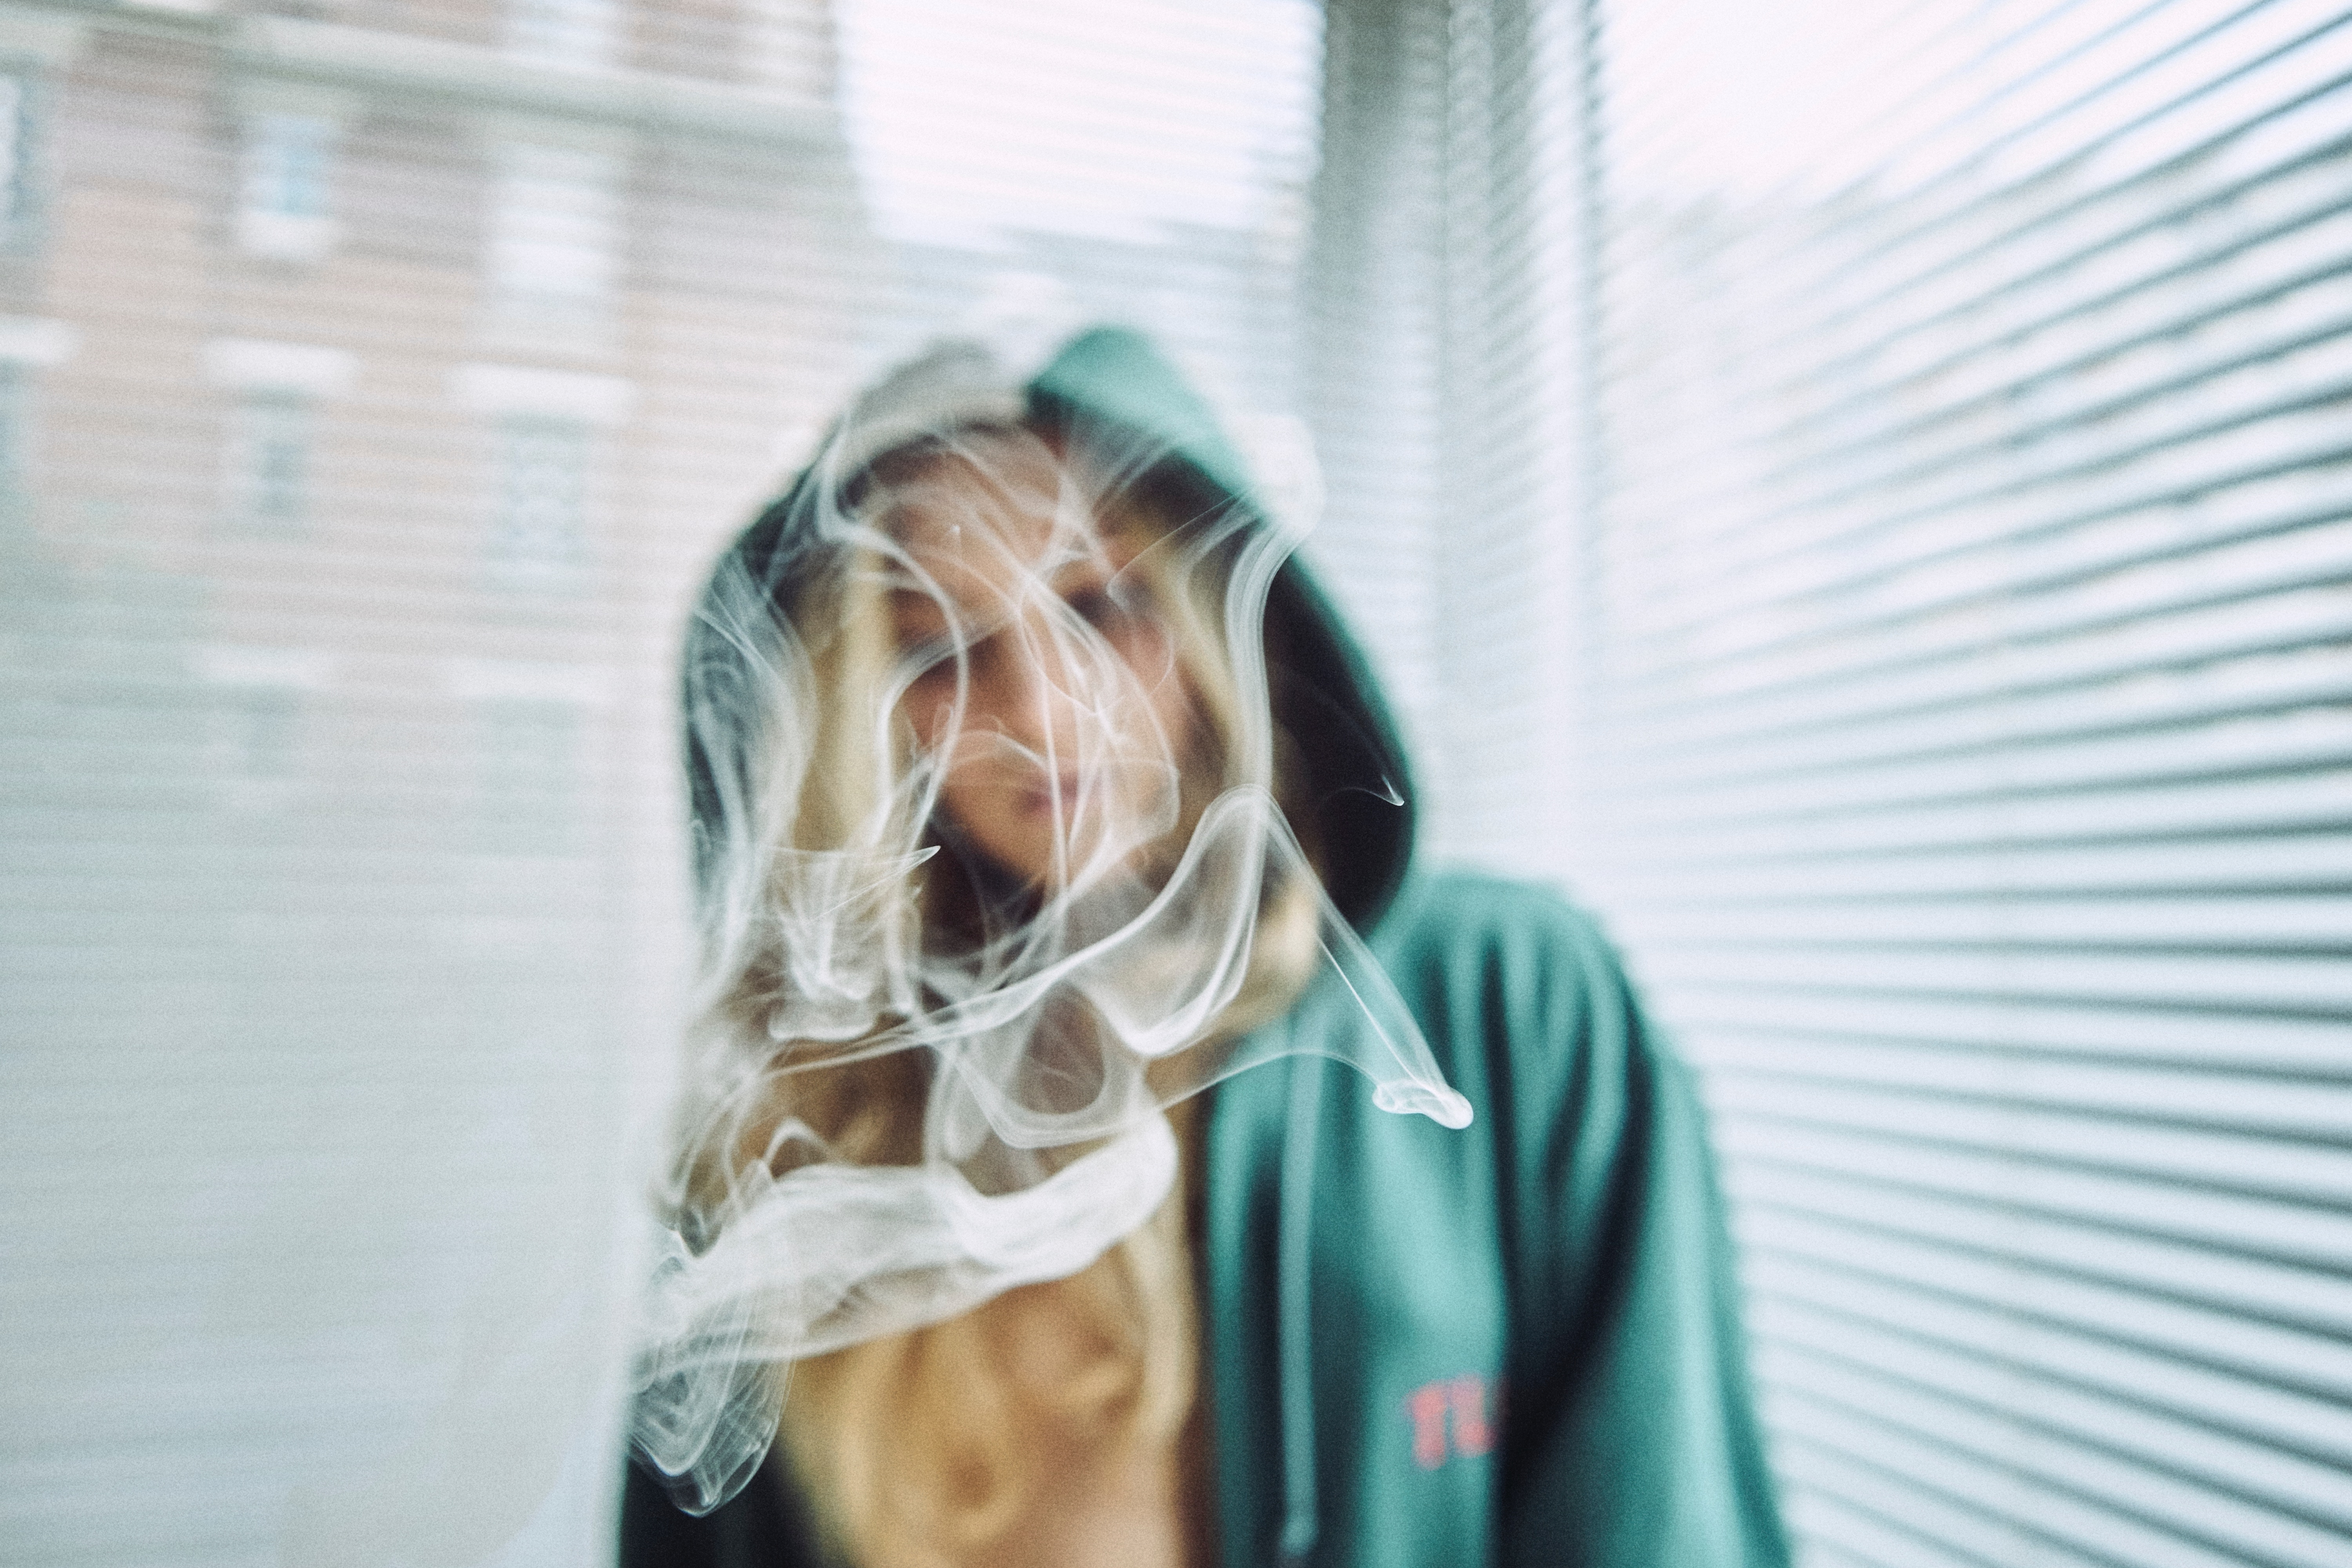
girl, hair, long hair, fun, neck, blond, hair coloring, human hair color, hair accessory